Tūrangi

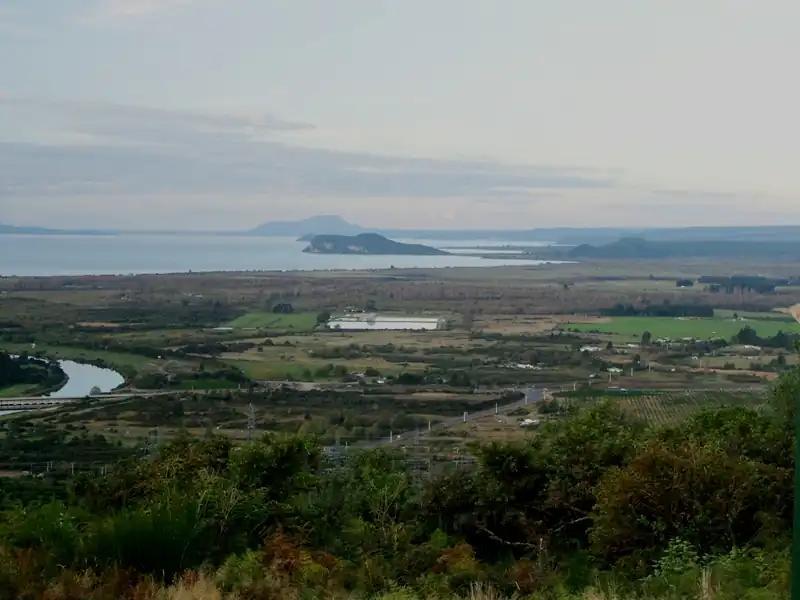
Eastern Lake Taupō, Tūrangi to Taupō

The first Europeans reached the Tūrangi area in the 1830s, however it was not until the 1850s that European settlement occurred with the construction of a Mission Station at Pukawa.